K. Schippers

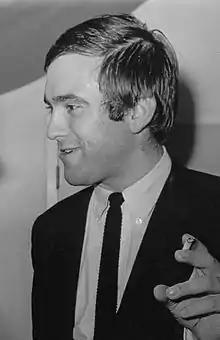
K. Schippers at the Amsterdam Municipal Poetry Award, 8 December 1967

Gerard Stigter (6 November 1936 – 12 August 2021), known by the pseudonym K. Schippers, was a Dutch poet, prose writer and art critic. Credited with having introduced the readymade as a poetic form, the whole of his work is dedicated to looking at everyday objects and events in a new way.